Sherman–Denison metropolitan area

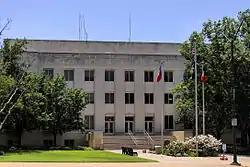
The Grayson County Courthouse in Sherman

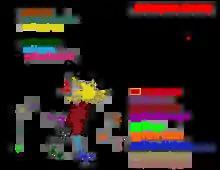
Map highlighting Grayson County and the cities within the Sherman–Denison metropolitan statistical area

According to the U.S. Census Bureau, the county has a total area of , of which are land and (4.7%) are covered by water.